110 East 42nd Street

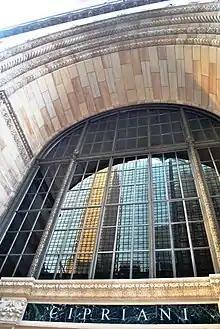
The 42nd Street archway, showing the large window above the doorway. The architrave runs below the top of the arch.

The facade is divided into three vertical sections: the base, tower, and upper stories. The facade contains elements such as arcades, and cornices with corbelling. A variety of materials and colors are used for the building's individual elements. The facade elements are also decorated with representations of figures such as "birds, beasts, fantastic mythological creatures [and] human forms".